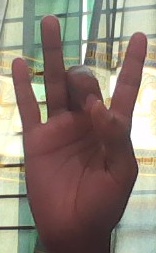
ASL sign: 8